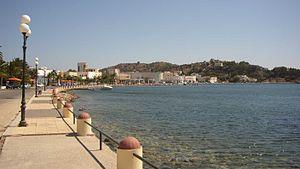
Lakki est un port situé sur l’île de Leros. Sa baie est le port naturel le plus profond de Méditerranée, d'où l'importance de ce port pour les forces maritimes allemandes pendant la Seconde Guerre mondiale. La ville de Portolago a été fondée dans les années 1930, sous la férule de l’Italie, comme une nouvelle ville-modèle, dont la plupart des habitants étaient issus de l’armée italienne. En 1947, l’île de Leros a été transférée à la Grèce et renommée Lakki.